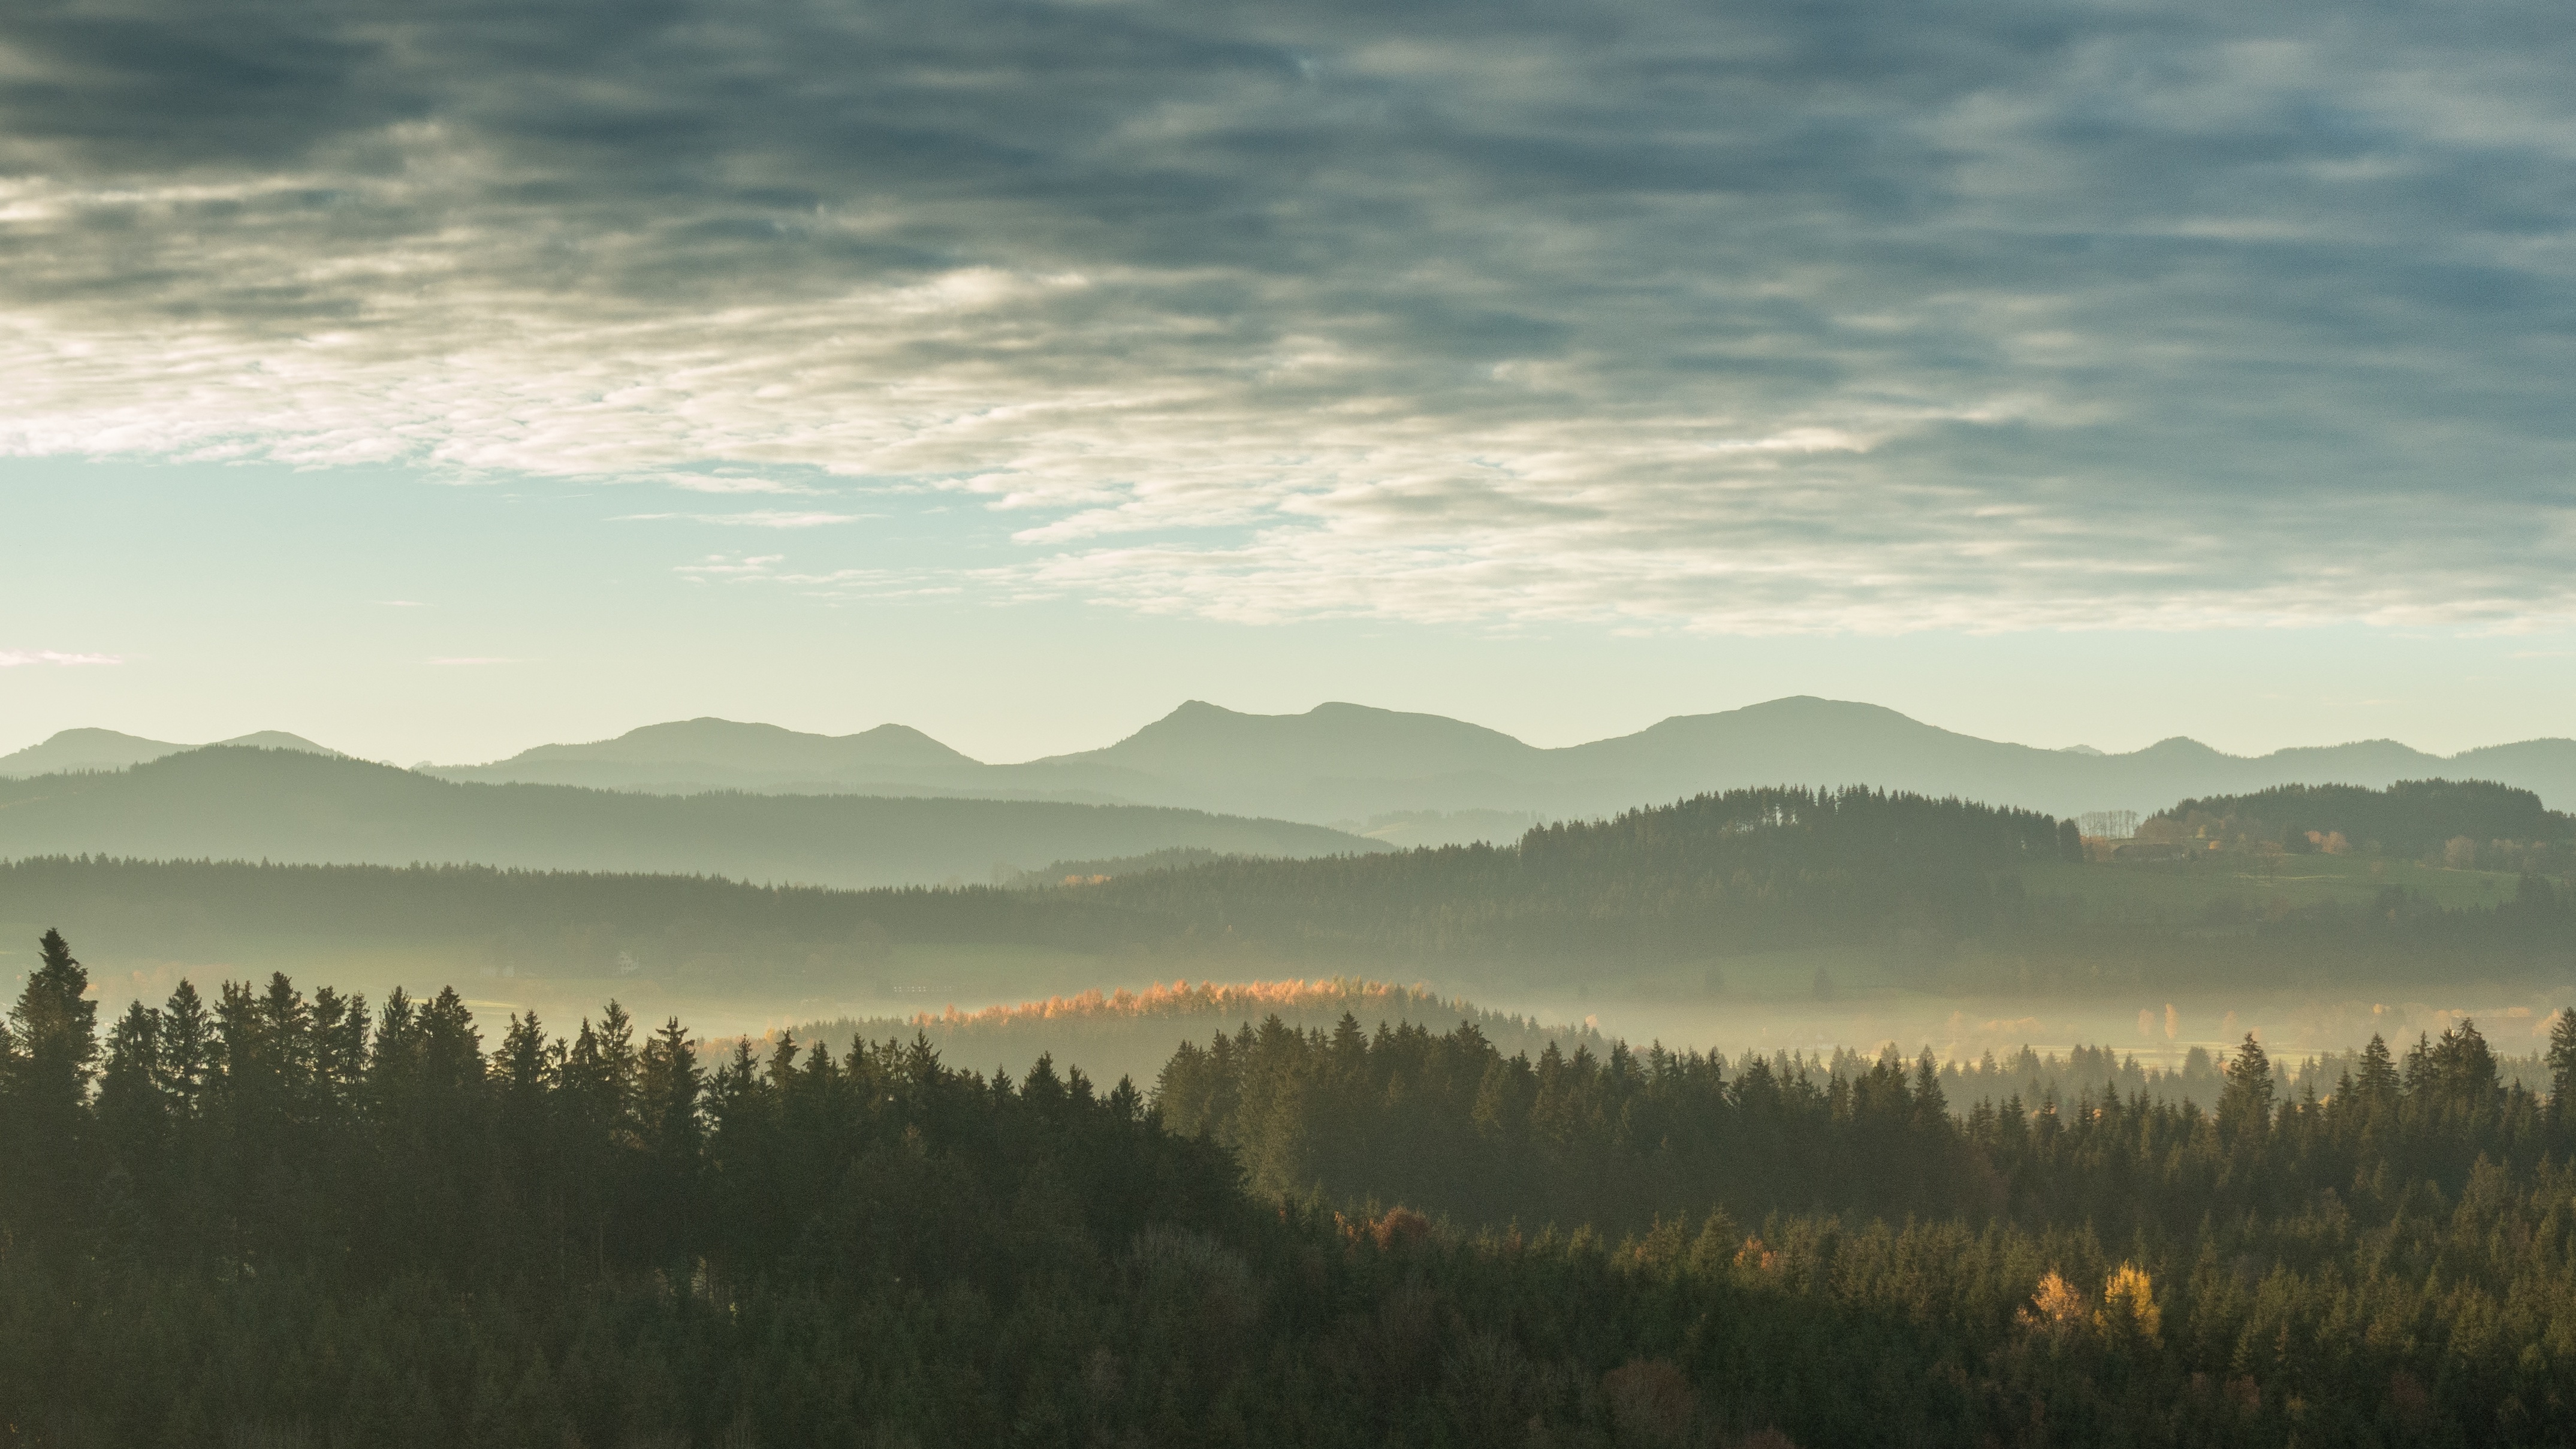
landscape, tree, nature, forest, horizon, wilderness, mountain, cloud, sky, fog, sunrise, sunset, mist, meadow, prairie, sunlight, morning, hill, dawn, atmosphere, mountain range, dusk, evening, plain, grassland, habitat, natural environment, geographical feature, atmospheric phenomenon, mountainous landforms